Webbing

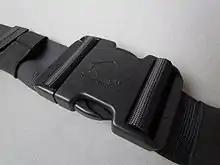
A buckled side release buckle attached to webbing

Webbing is often outfitted with various forms of tie down hardware to extend its range of abilities (and create tie down straps). This hardware can take the form of: